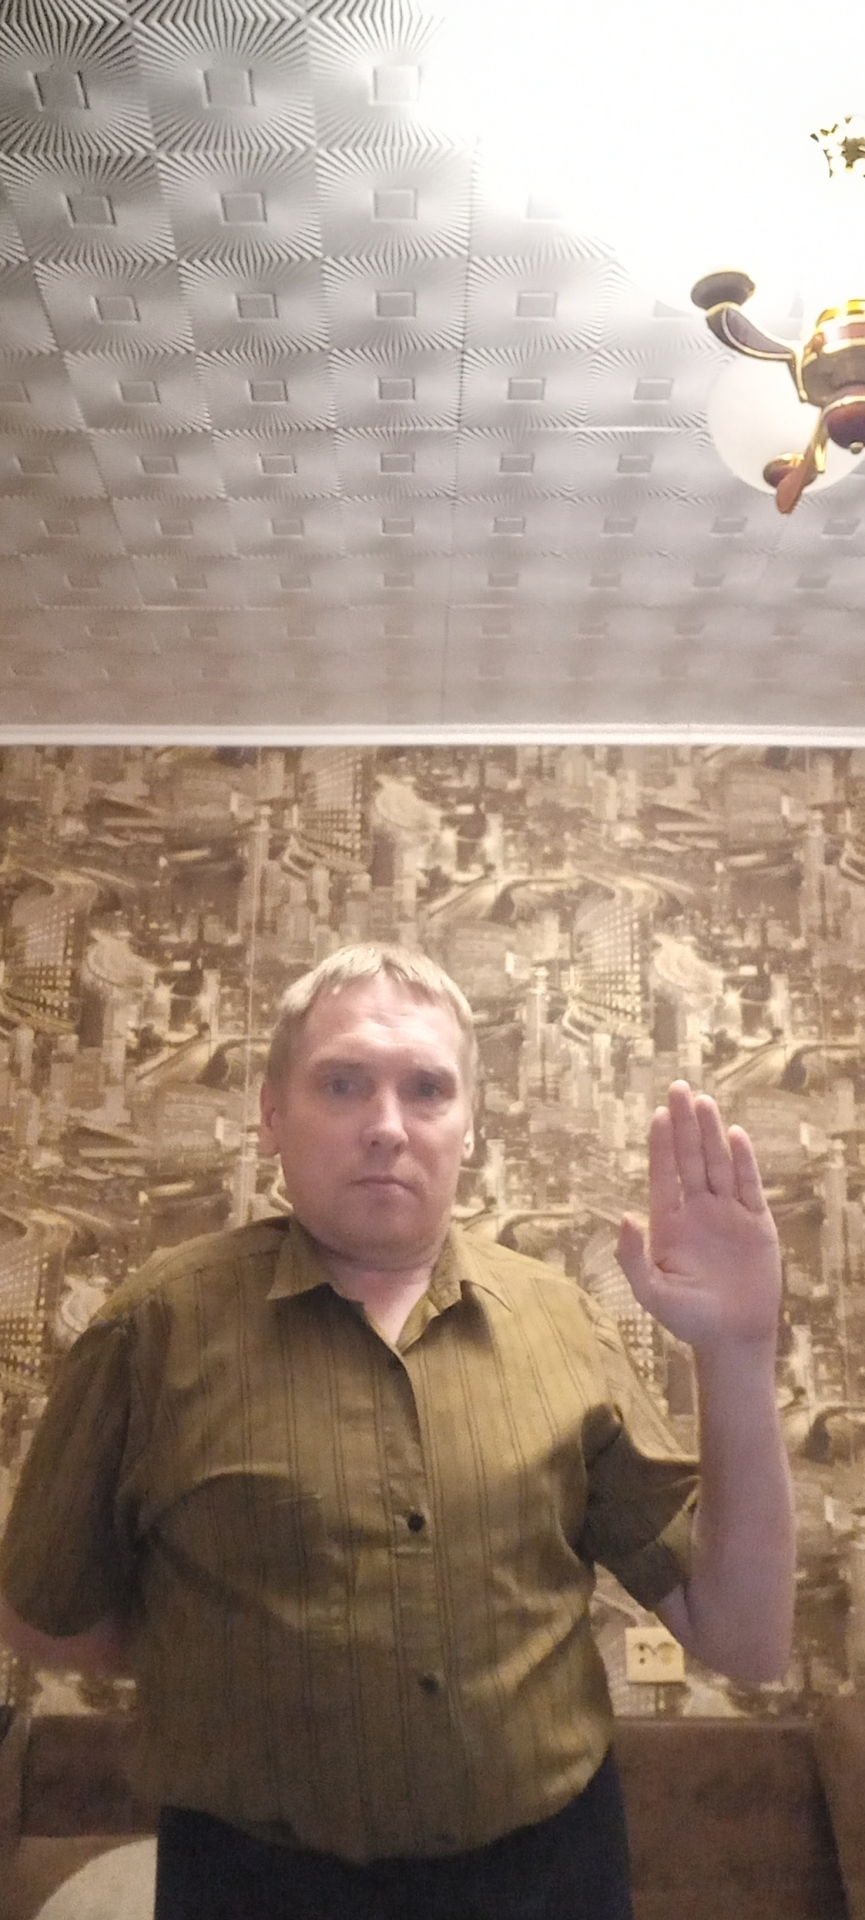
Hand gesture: stop